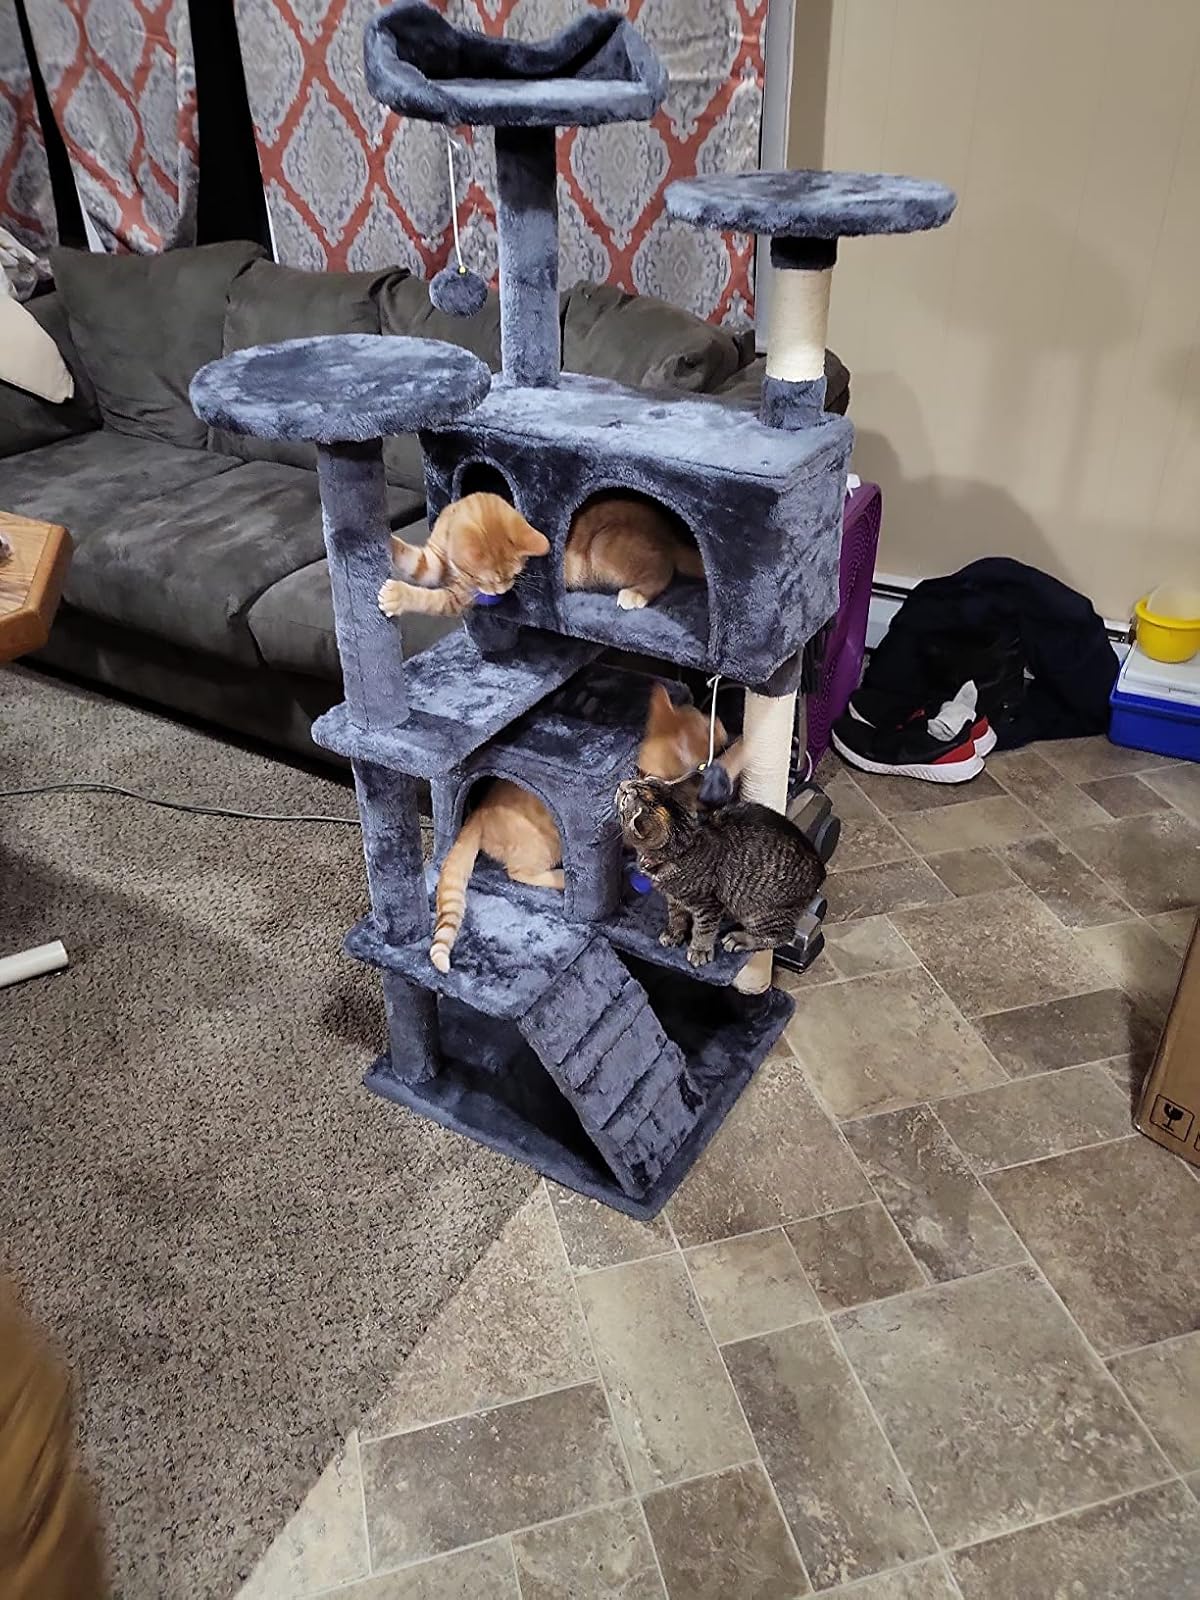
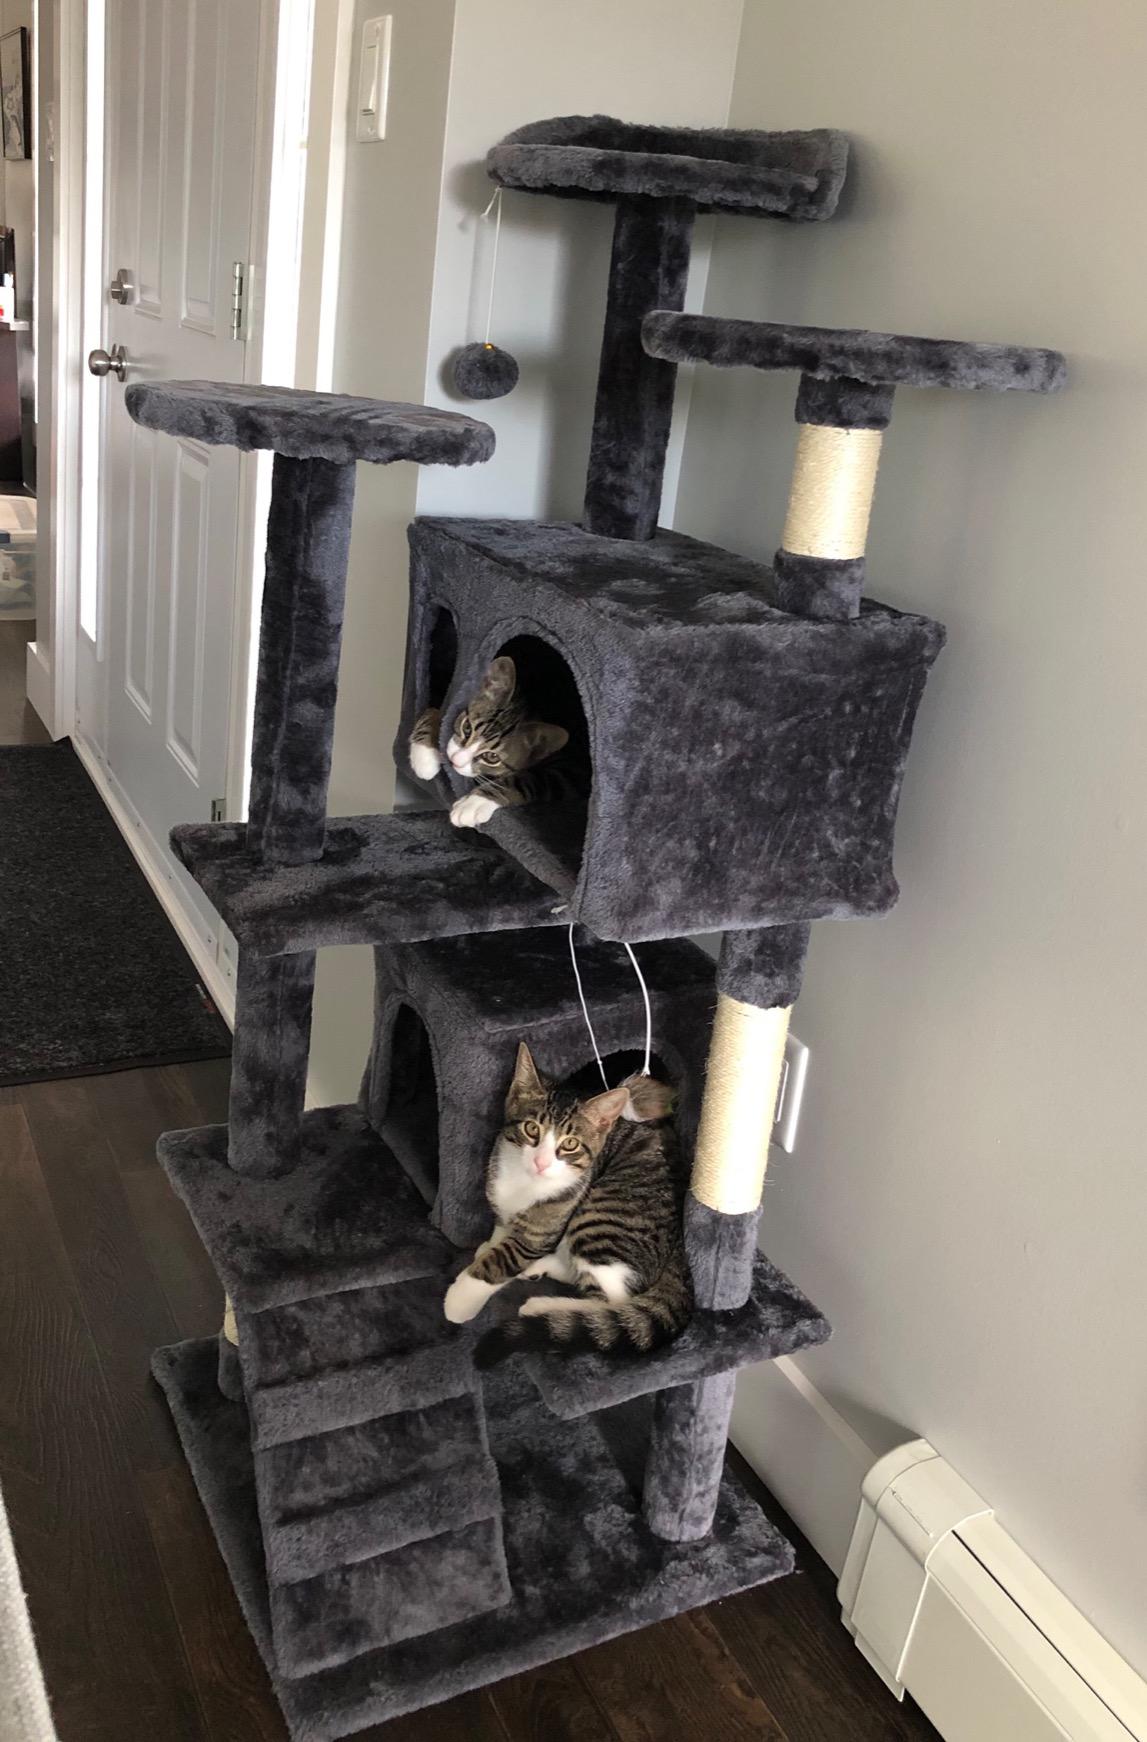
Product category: items_cat tree
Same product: yes